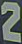
Number: 2